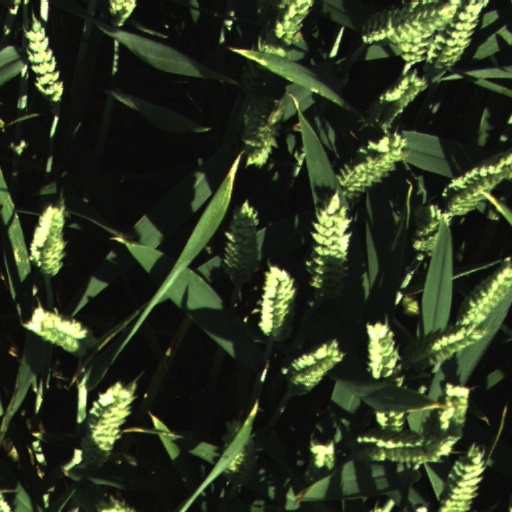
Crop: wheat